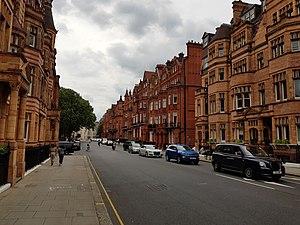
Pont Street, Londres.
Pont Street est une rue de Londres, traversant les quartiers de Knightsbridge et de Belgravia.
Knightsbridge est un quartier situé dans le centre de Londres.